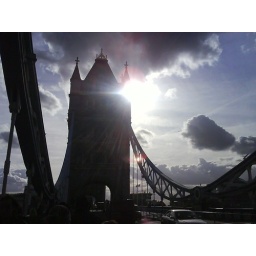
tower bridge in london